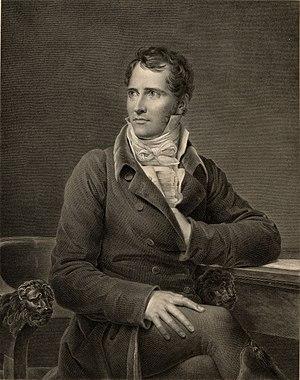
Elie Decazes
Élie Louis Decazes, comte Decazes, puis 1ᵉʳ duc Decazes et duc de Glücksbierg, est un homme politique français du XIXᵉ siècle.
Le ministre de l'Intérieur prépare et met en œuvre la politique du gouvernement en matière de sécurité intérieure, de libertés publiques, de sécurité routière, d'administration territoriale de l'État, d'immigration et d'asile.